Ali Mughayat Syah

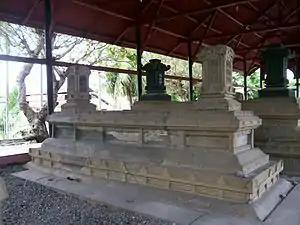
Ali Mughayat Syah's tomb in Banda Aceh

Soon after Pidie was conquered, a Portuguese fleet which had been dispatched to support Pidie was successfully pushed back. Sultan Ali's brother and commander Raja Ibrahim died during the war of conquest on 30 November 1523. However, in 1524 Pasai was eventually captured and the Portuguese garrison there was expelled. The Sultan of Pasai fled to Melaka while the former rulers of Pidie and Daya escaped to Aru (roughly corresponding to the later Deli Sultanate).